Nightlife in Belgrade

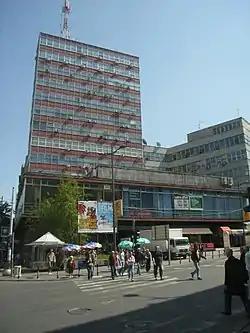
Belgrade Youth Center, founded in 1964, dance hall from 1966, disco club from 1969

As Zemun was a border town between Austria(-Hungary) and Turkey/Serbia, from 1730 to 1871 there was Kontumac, or the quarantine hospital, on the location of the modern City Park. As Zemun was an important trading post, Kontumac was also a duty-free zone. It contained residential quarters during stay in the zone. Having large number of people in one place, hospitality and catering services developed around the zone, and numerous kafanas were opened: "Kod zlatnog krsta", "Kod zlatnog točka", "Kod cara", "Kod zlatnog slona", "Kod zlatnog sunca", etc.